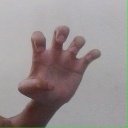
अक्षर: झ